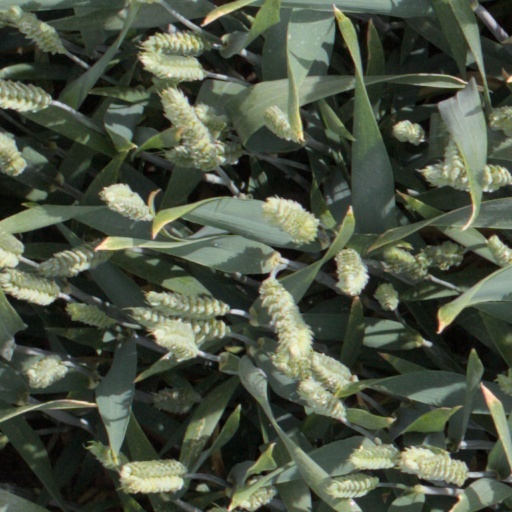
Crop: wheat